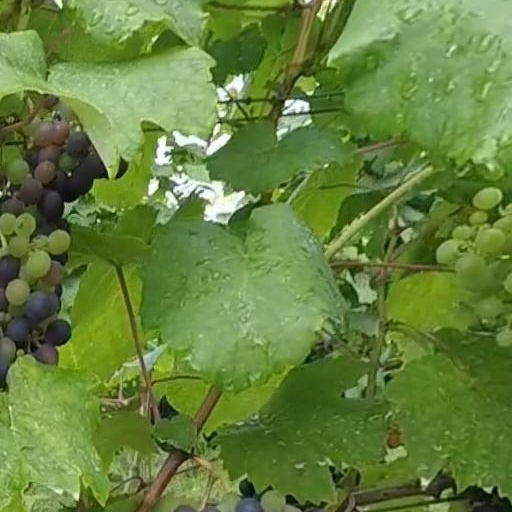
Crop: grape